Farrier

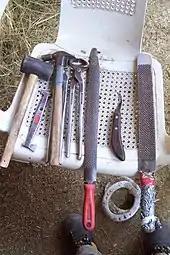
Some farrier tools, including hammers, nippers, rasps, and hoof knife, as well as a set of custom-made corrective shoes on the ground below the toolset

A farrier is a specialist in equine hoof care, including the trimming and balancing of horses' hooves and the placing of shoes on their hooves, if necessary. A farrier combines some blacksmith's skills (fabricating, adapting, and adjusting metal shoes) with some veterinarian's skills (knowledge of the anatomy and physiology of the lower limb) to care for horses' feet. Traditionally an occupation for men, in a number of countries women have now become farriers.